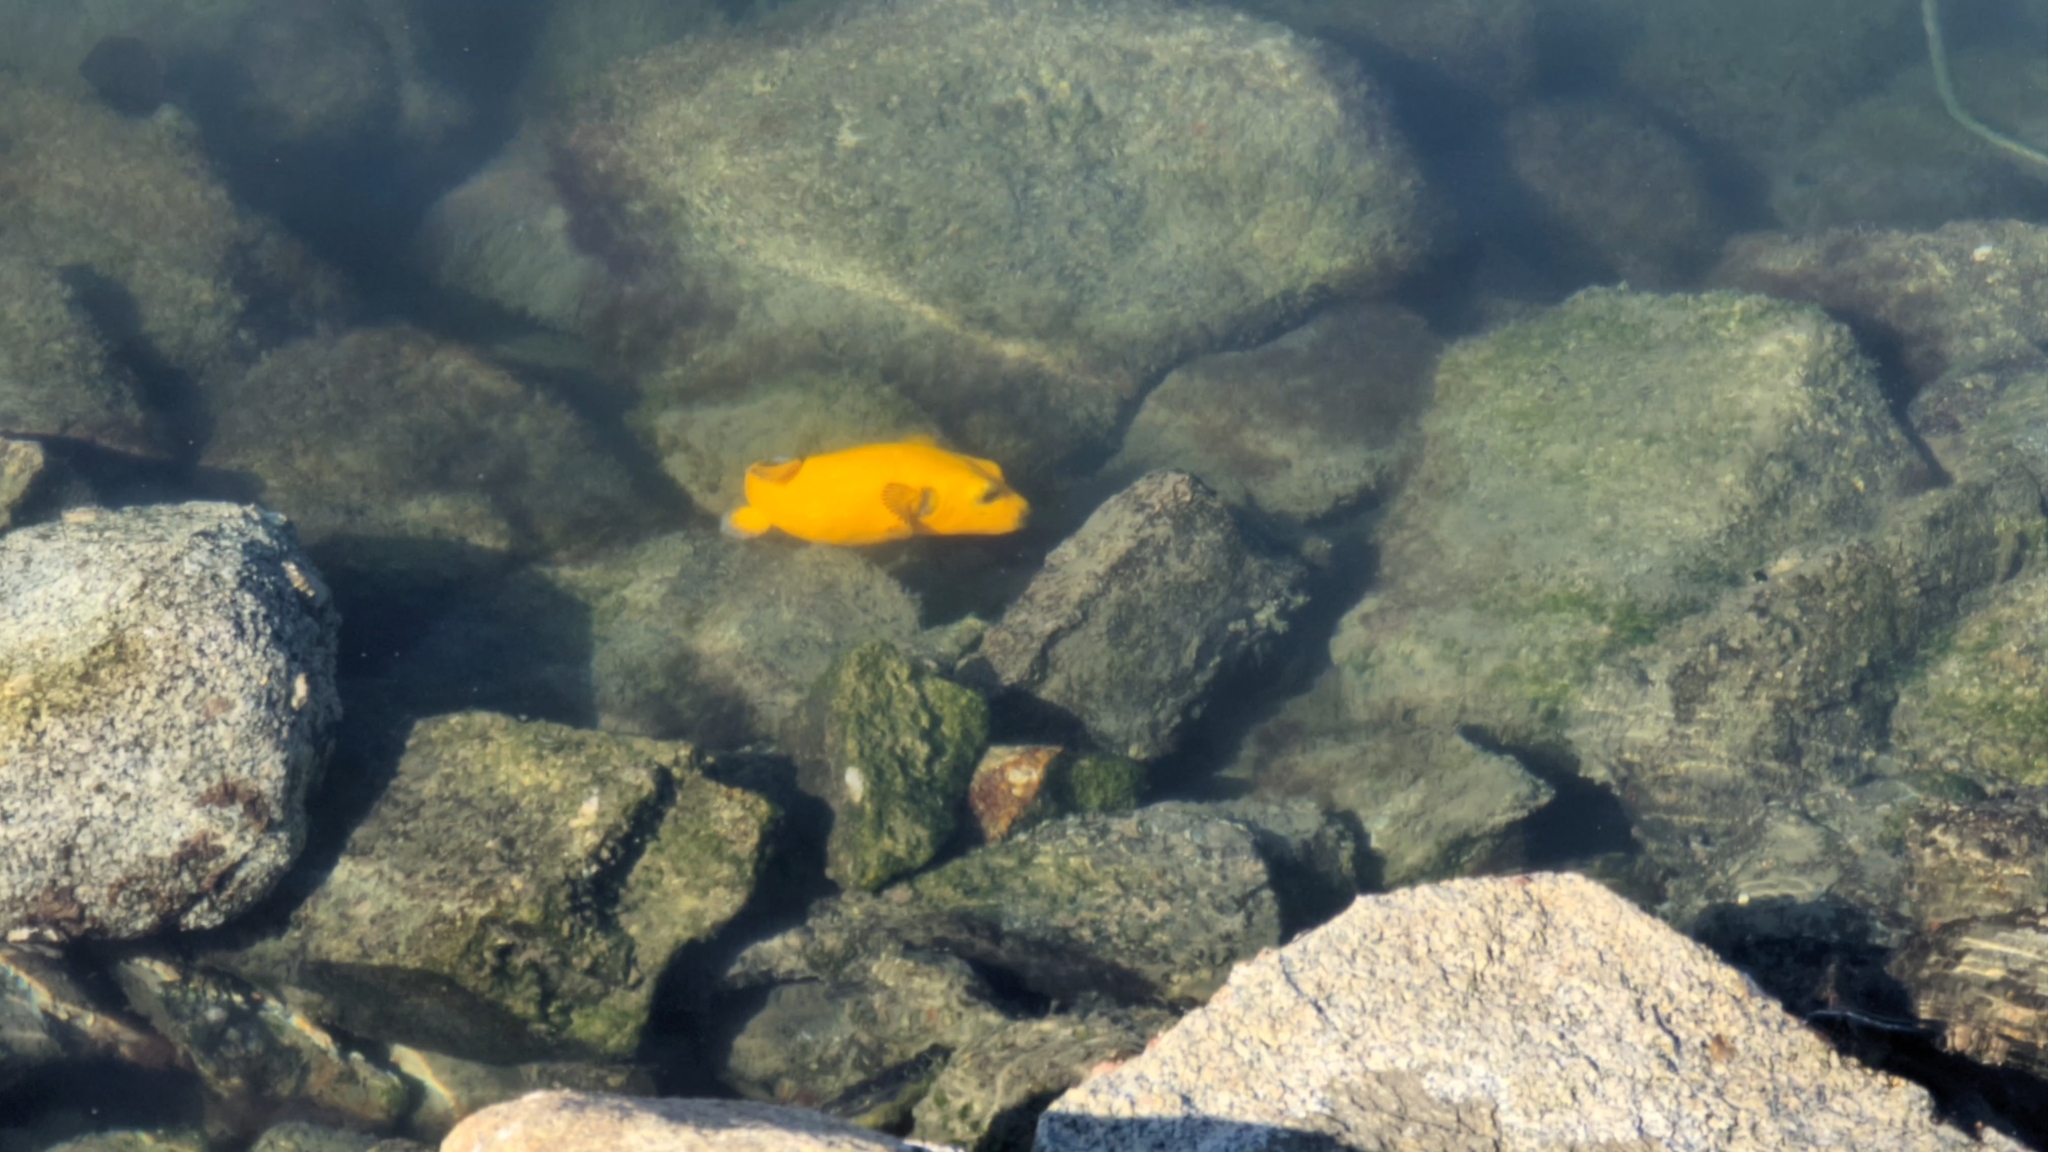
Arothron meleagris (Guineafowl Puffer)